Olinto Cristina

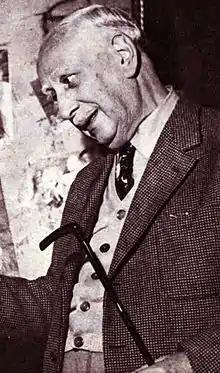
Cristina in 1961

Born in Florence to stage actors Raffaello Cristina and Cesira Sabatini, Cristina began acting on stage as a child, within the company of Tina Di Lorenzo and Flavio Andò.